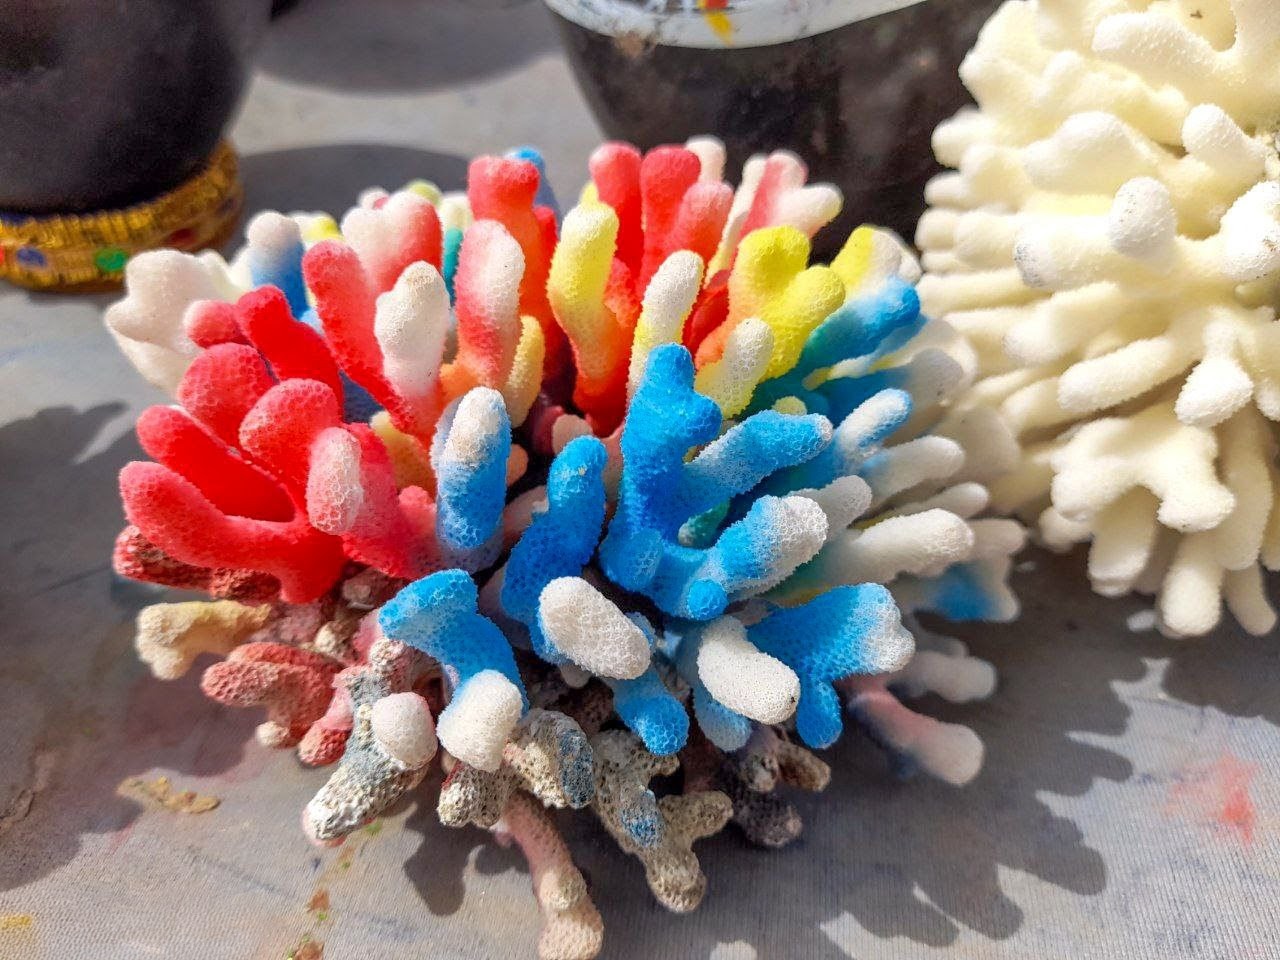
الوصف بالفصحى: تحف فنية مستوحاة من أشكال الشعاب المرجانية. بعضها ملونة بألوان مختلفة والأخرى بيضاء
التصنيف: Uncategorized